Spud Chandler

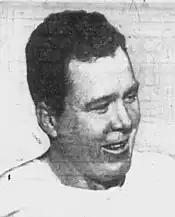
Chandler, circa 1947

After one start in 1944, he entered World War II military service with the Army for nearly all of the next two seasons. He returned in with another All-Star season, going 20–8 with a 2.10 ERA (2nd in the league to Hal Newhouser) and a career-high 138 strikeouts. That year, he also had 20 complete games for the second time in his career. He earned his last All-Star selection in , but finished the year with only a 9–5 record as injuries ended his career at age 40. He pitched for the last time in the historic 1947 World Series against the Brooklyn Dodgers, pitching two relief innings in a Game 3 loss. In four World Series, he had a 2–2 record with a 1.62 ERA, 16 strikeouts, and 1 shutout.